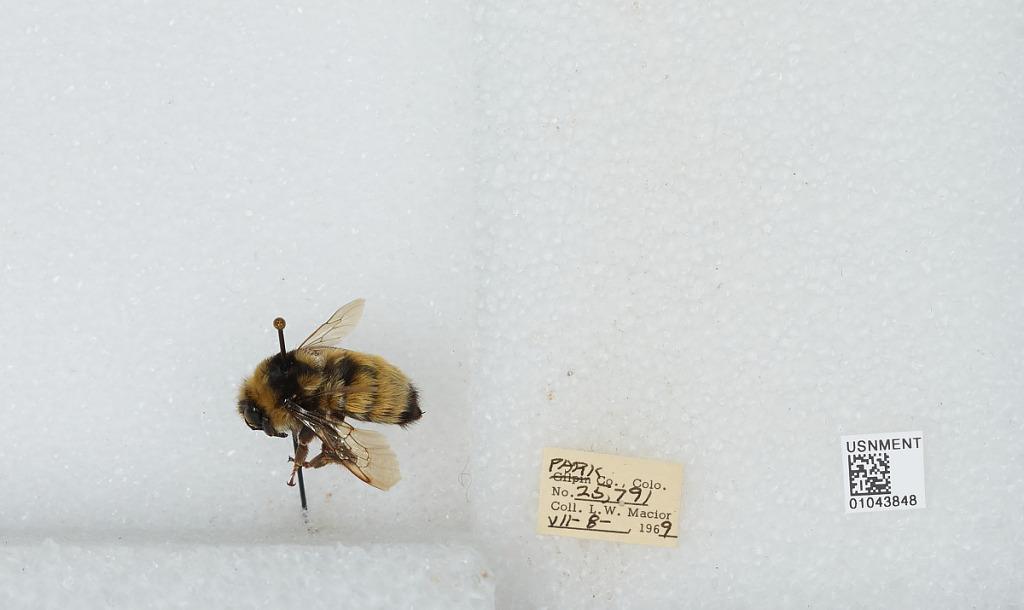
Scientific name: Bombus (Pyrobombus) bifarius Cresson
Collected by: L. Macior
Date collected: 1969-7-8
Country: United States
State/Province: Colorado
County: Park
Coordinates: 40.3533, -106.919